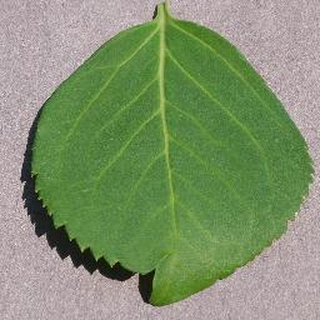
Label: healthy_cherry